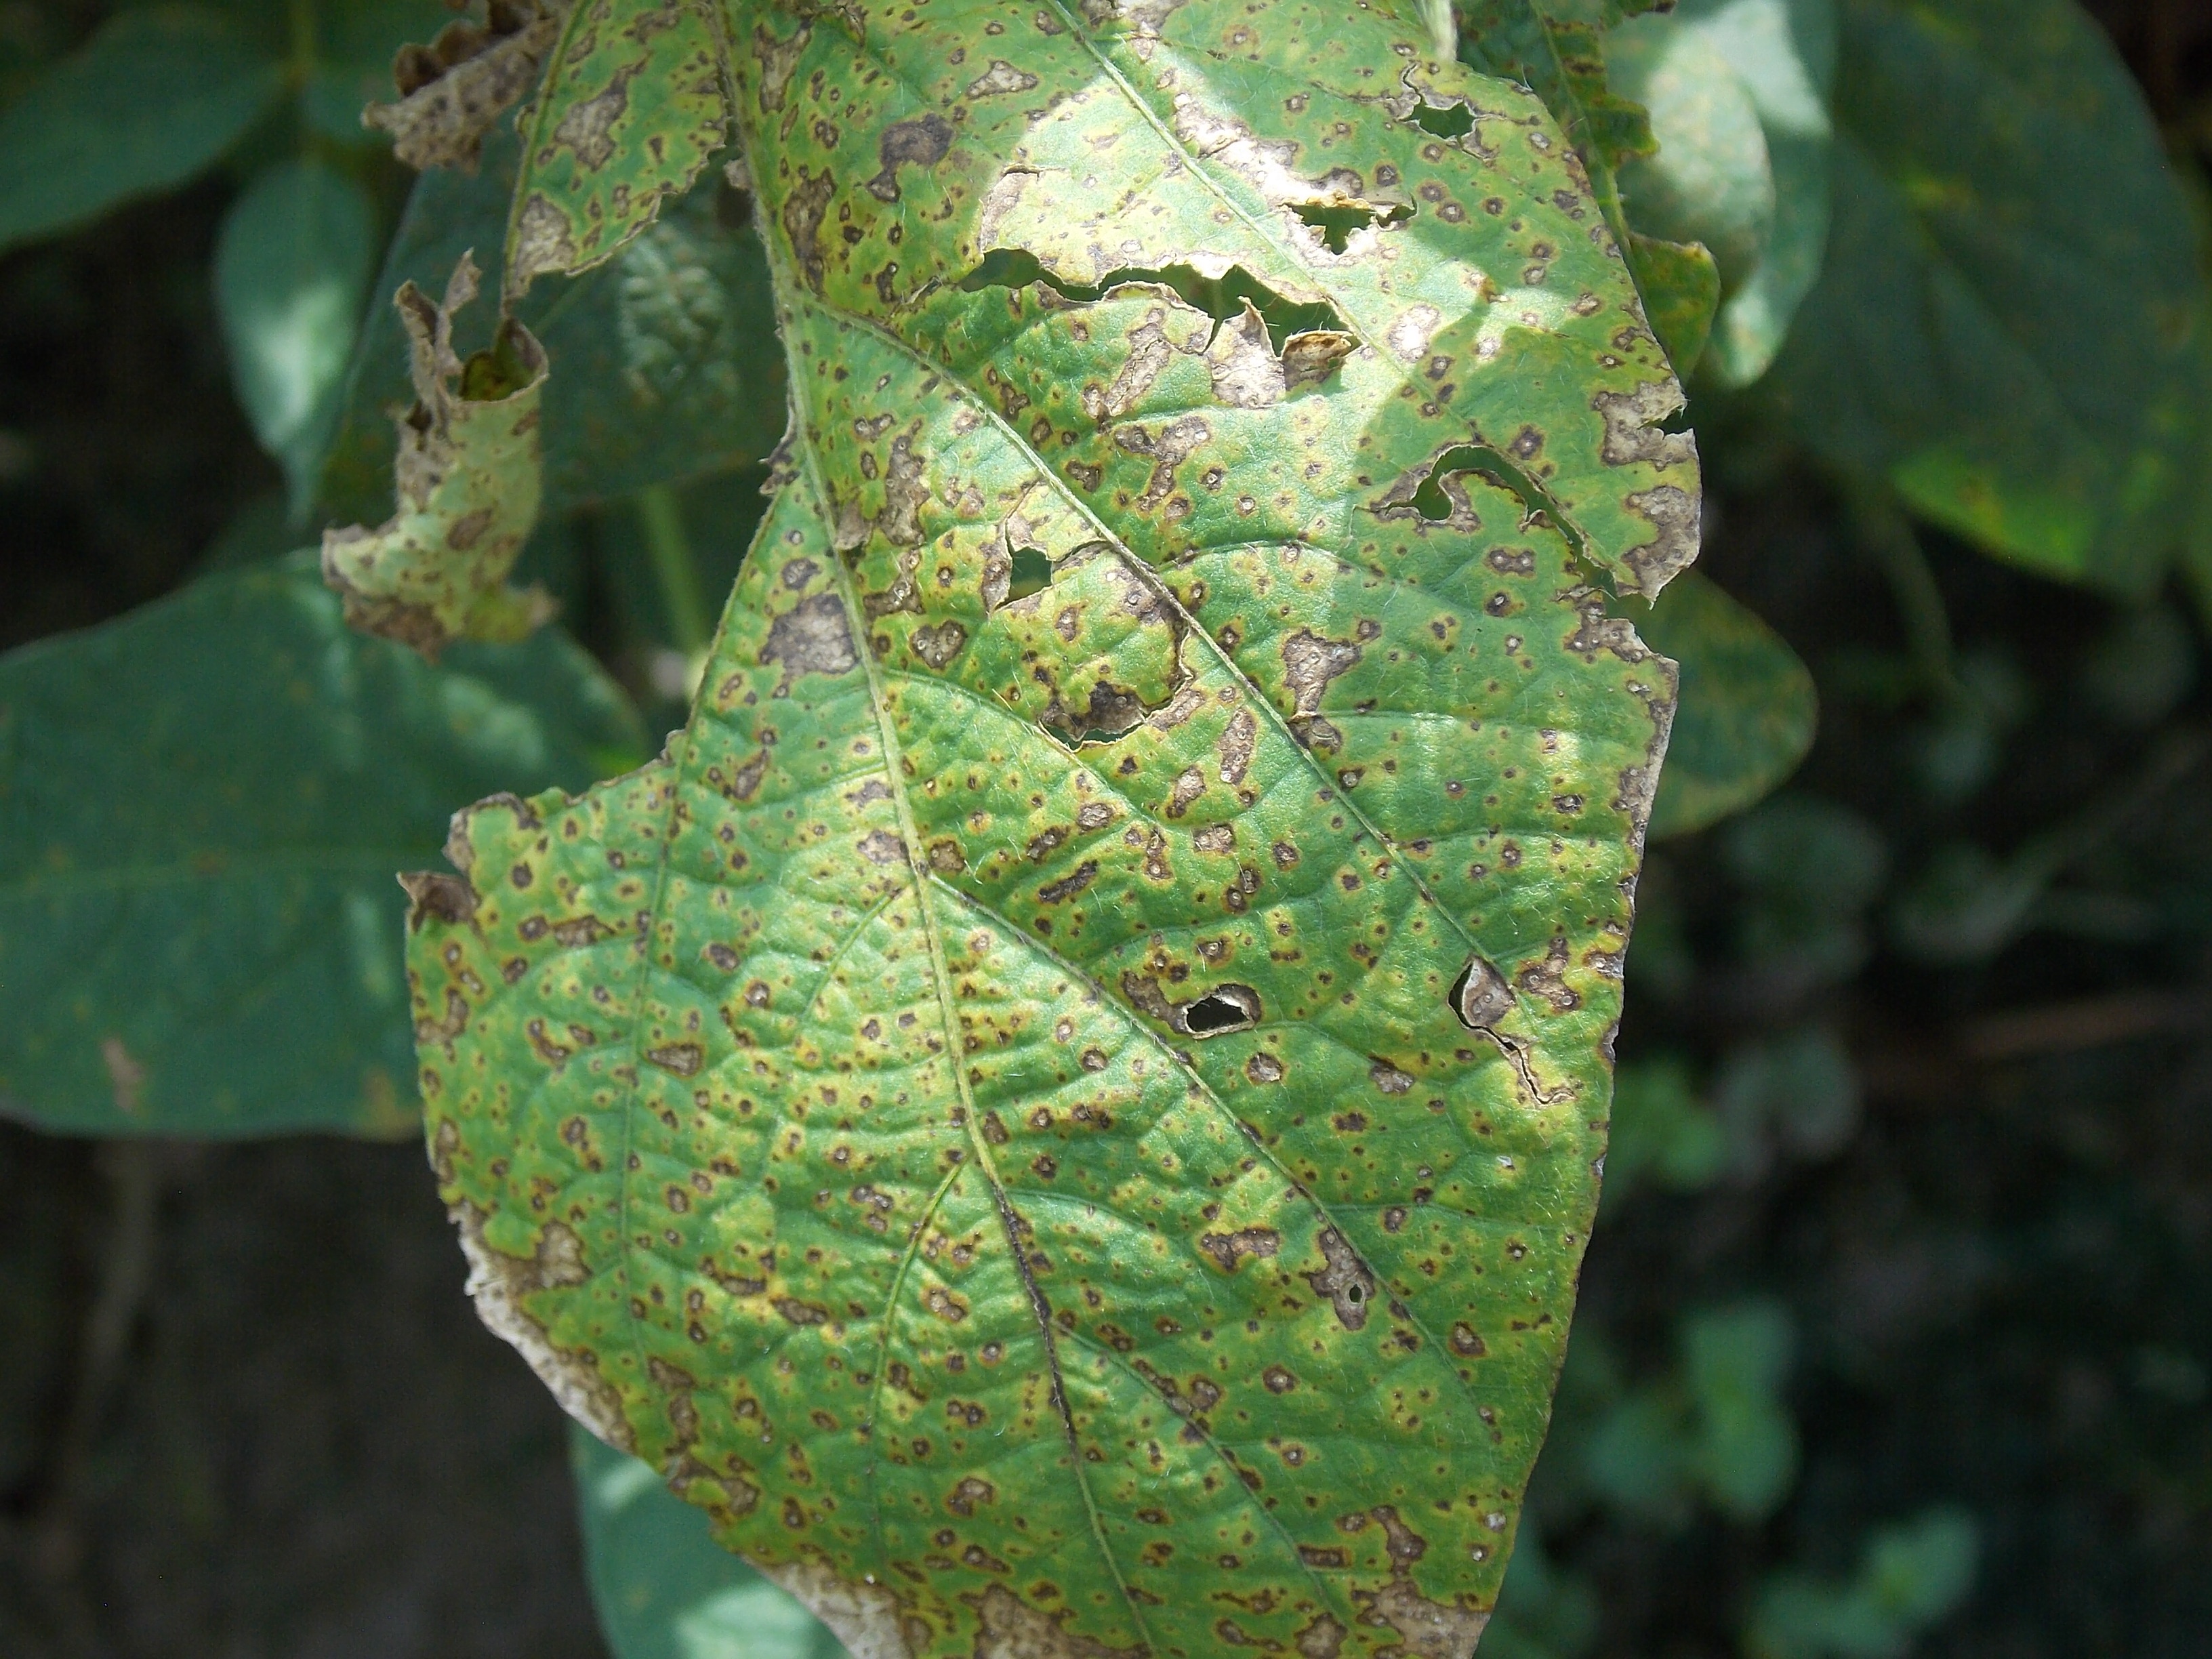
Label: Disease